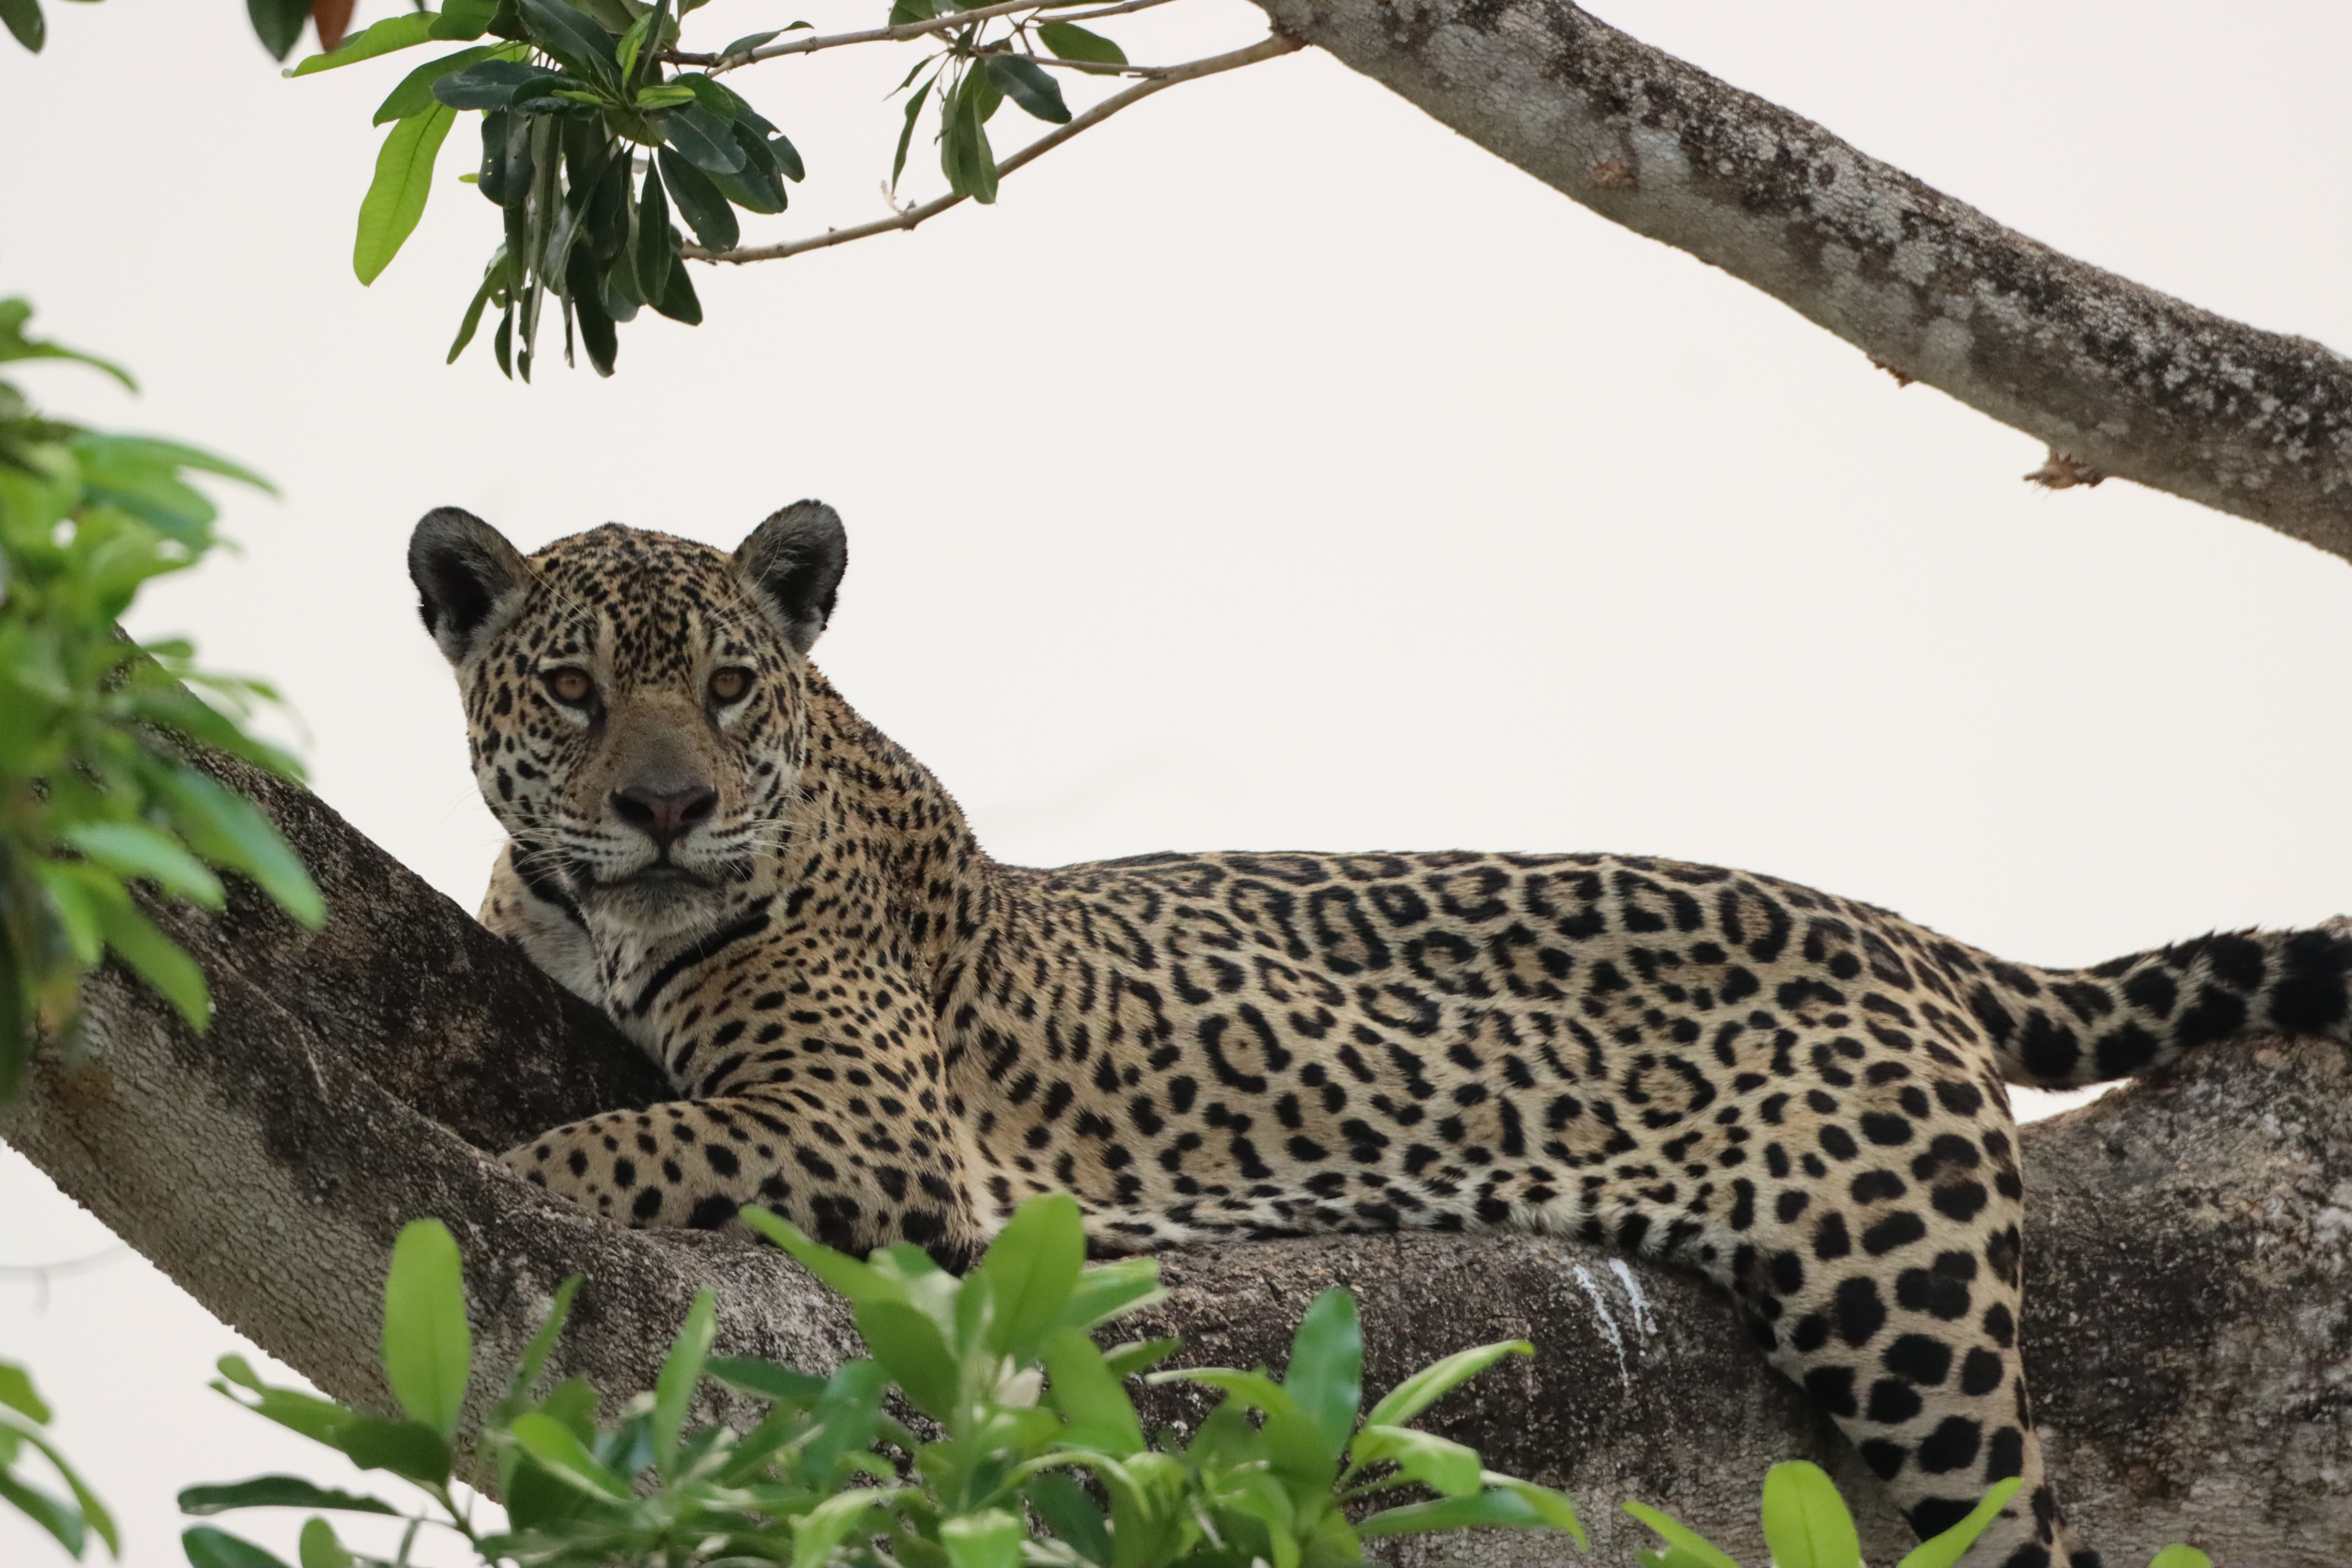
Jaguar: Medrosa